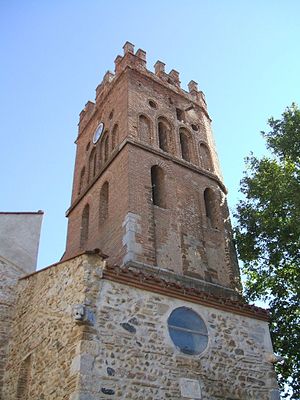
Claira
Claira er en by og kommune i departementet Pyrénées-Orientales i Sydfrankrig.